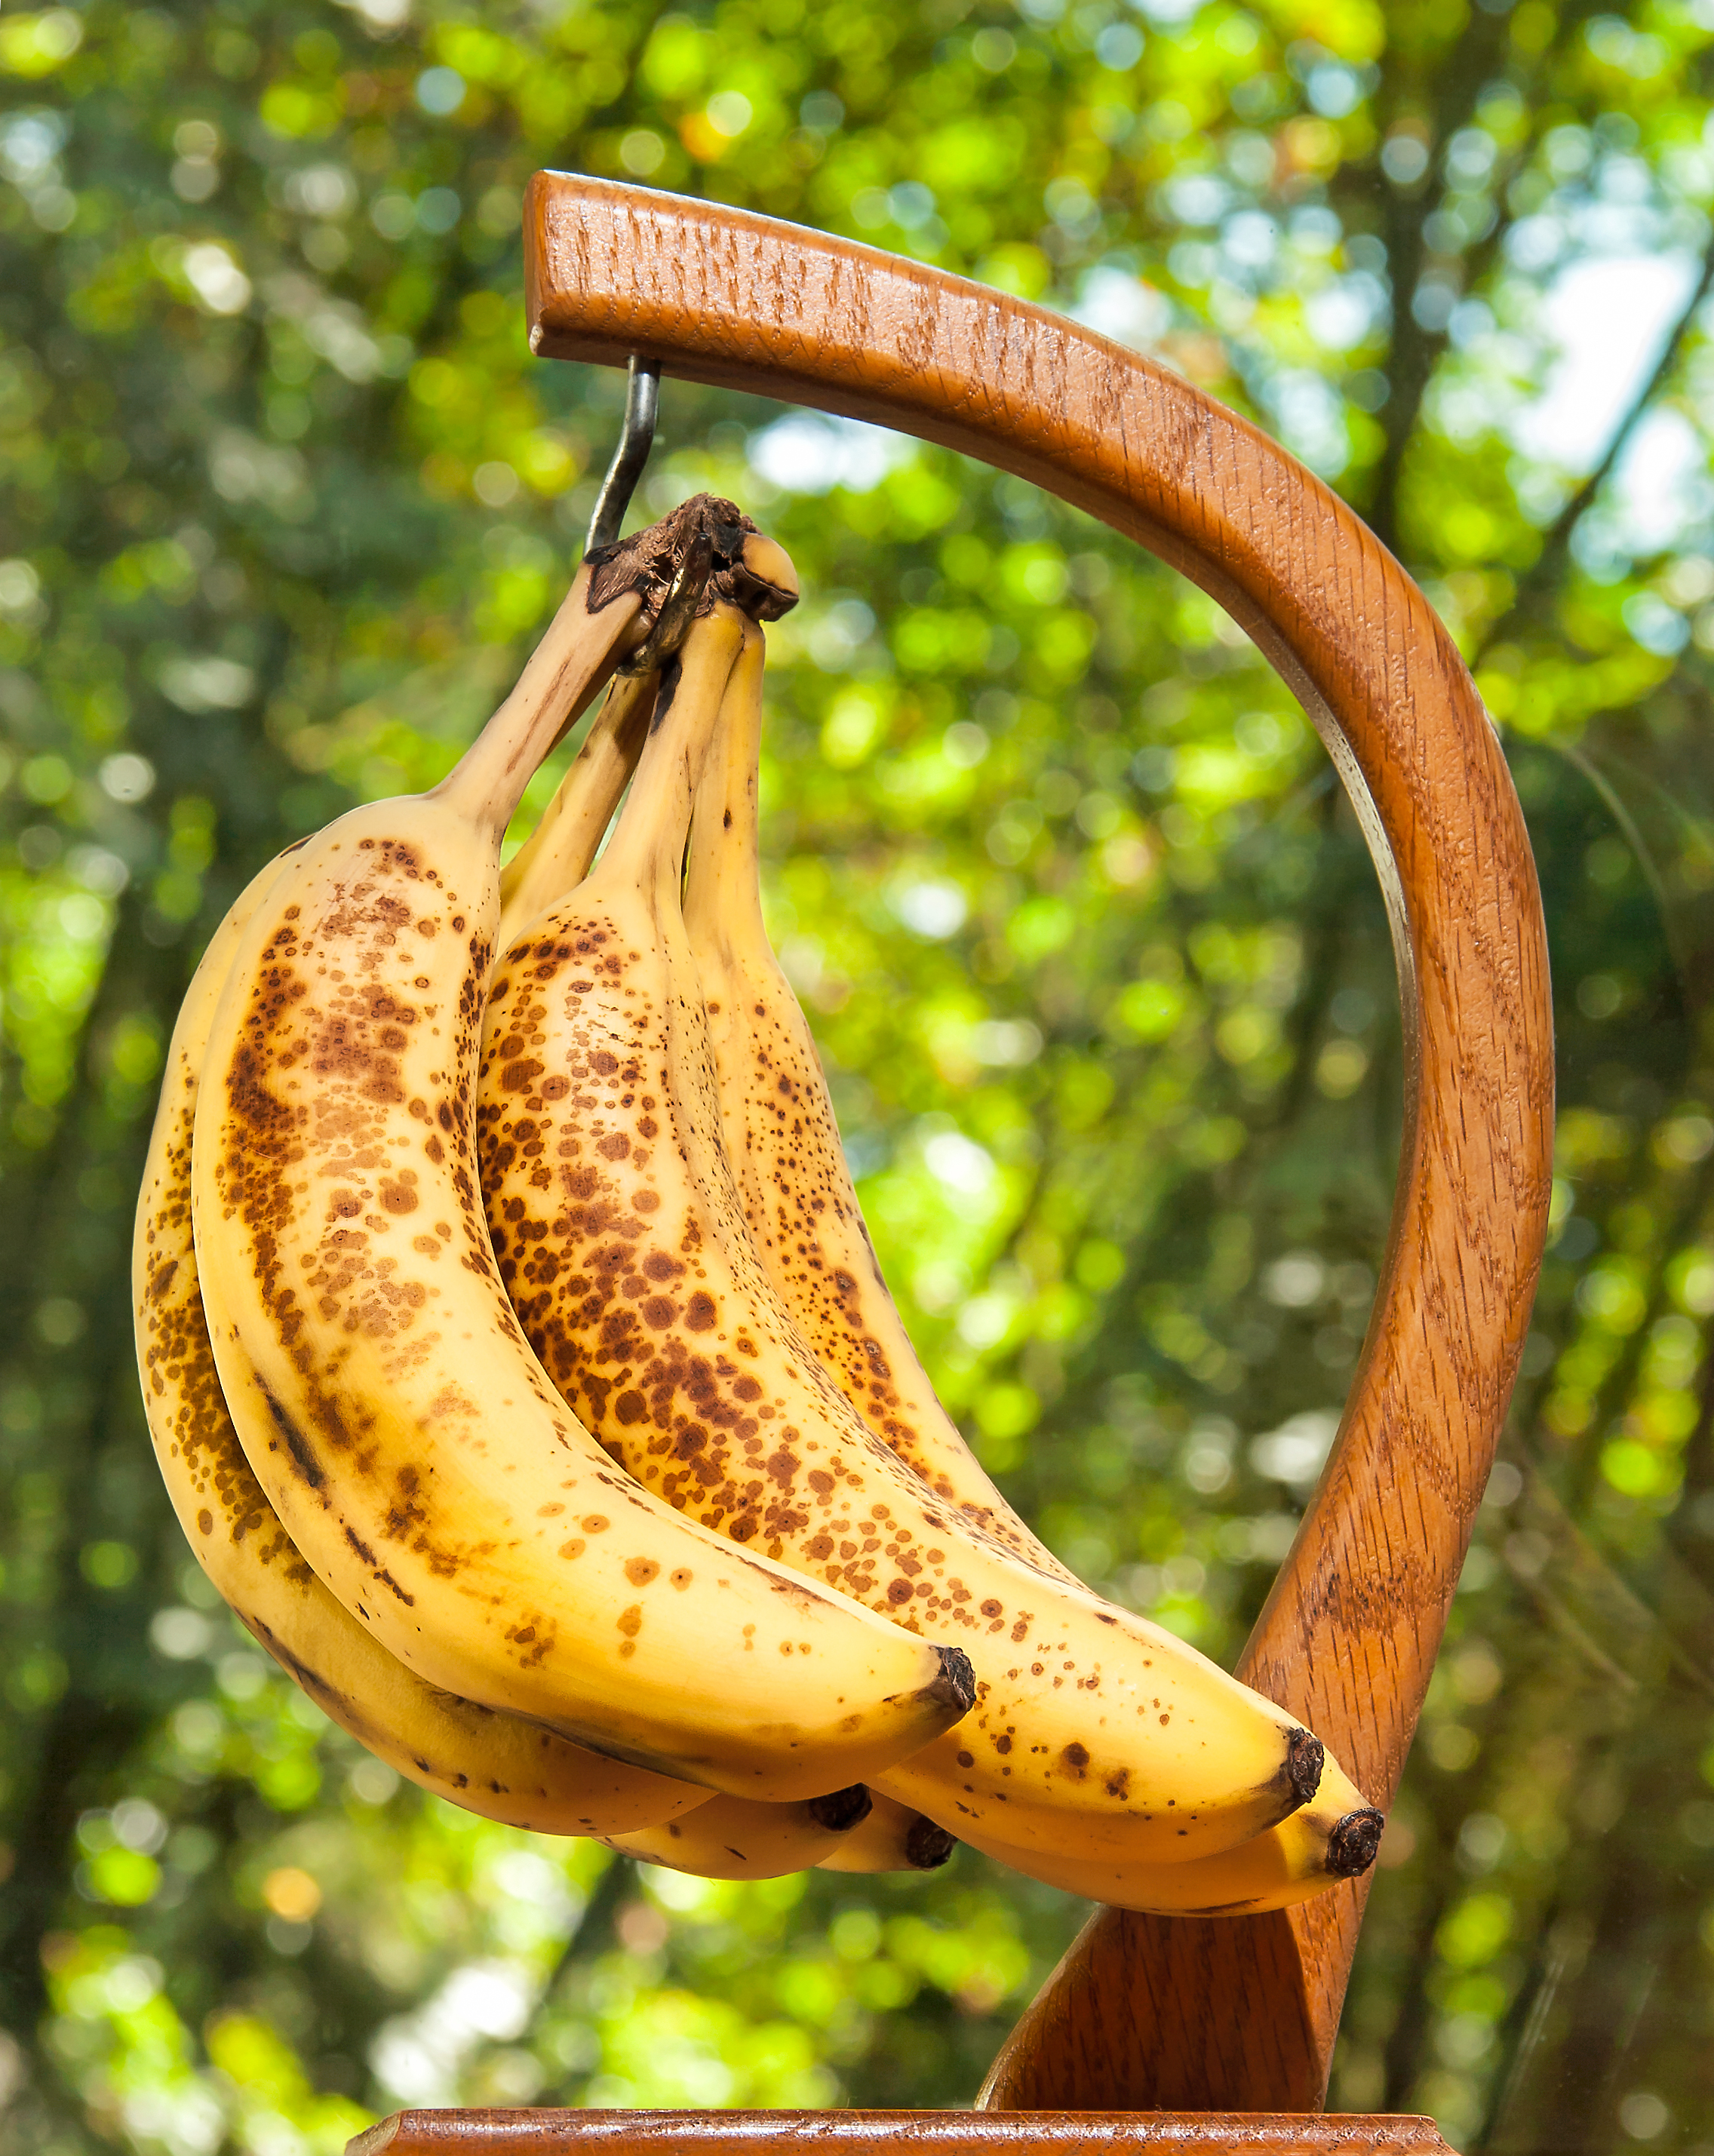
plant, fruit, flower, window, home, ripe, horn, food, green, produce, kitchen, botany, hanging, yellow, banana, flora, gourd, bananas, msh0913, flowering plant, carnivorous plant, pitcher plant, msh091318, land plant, banana family